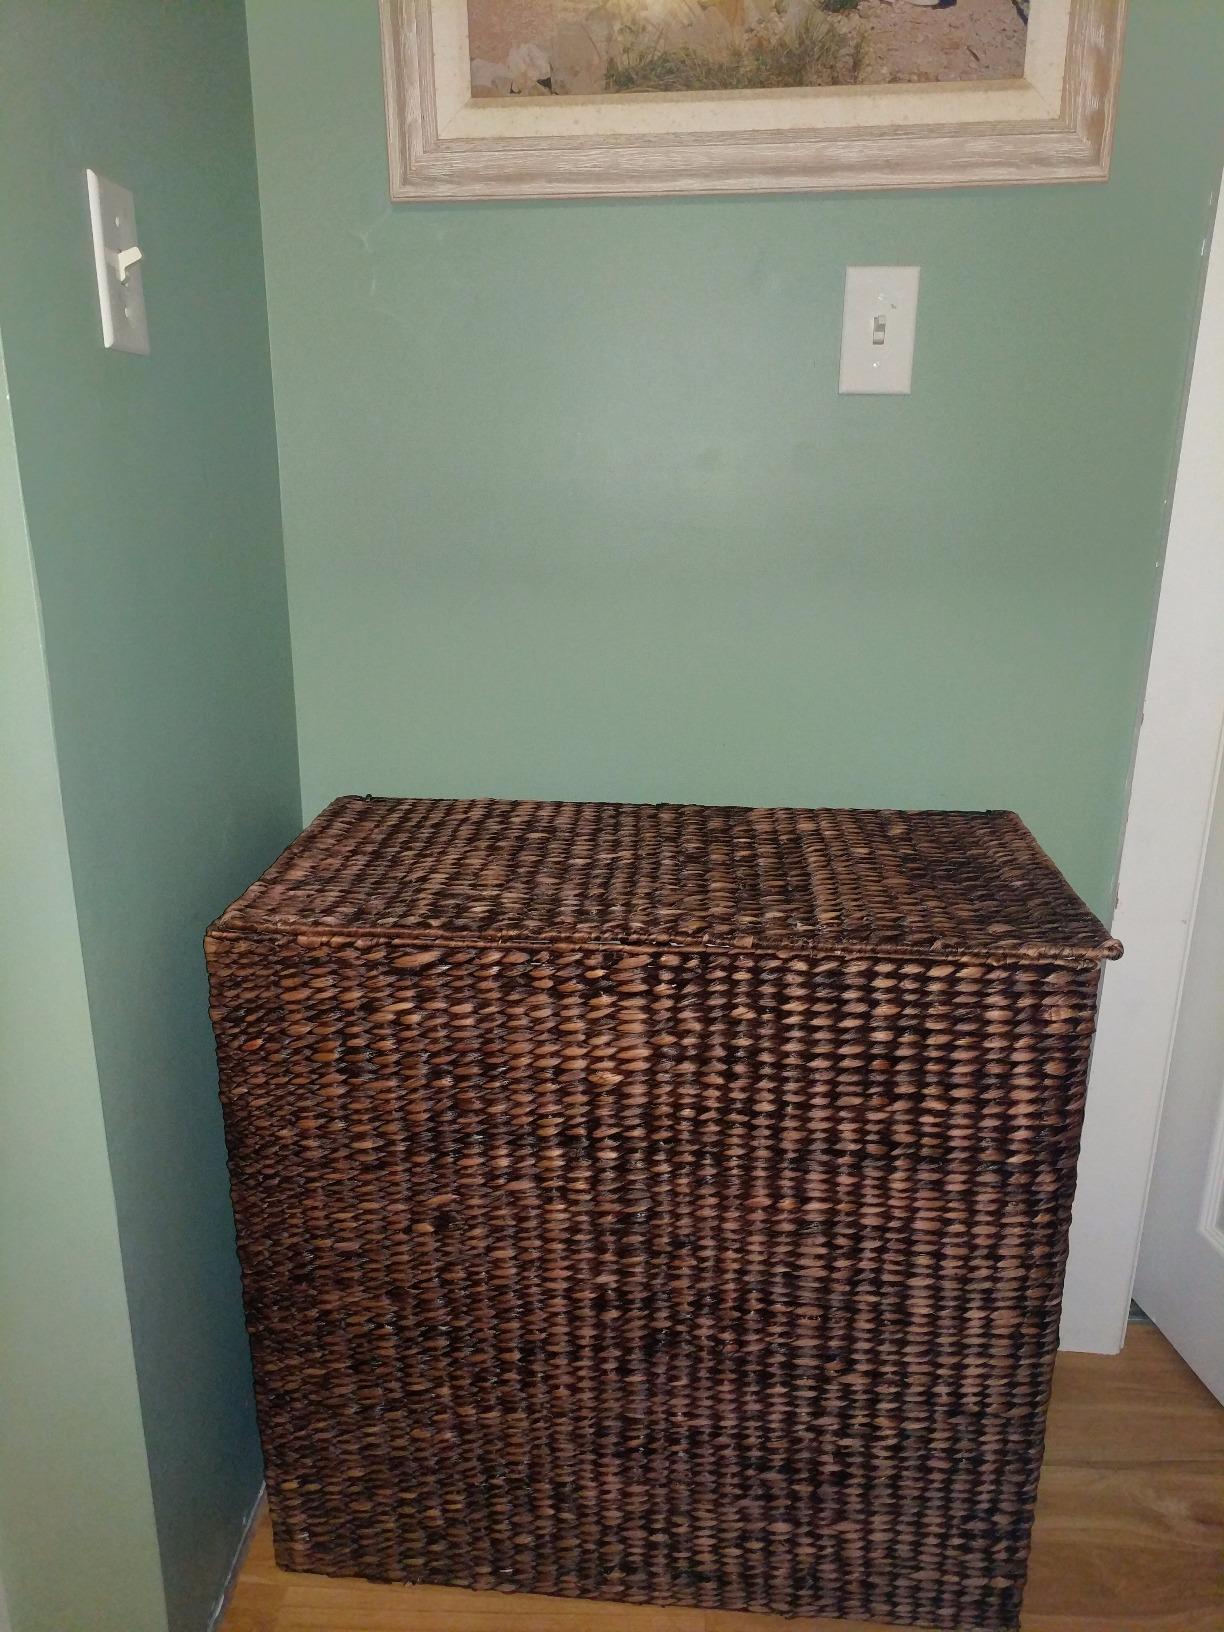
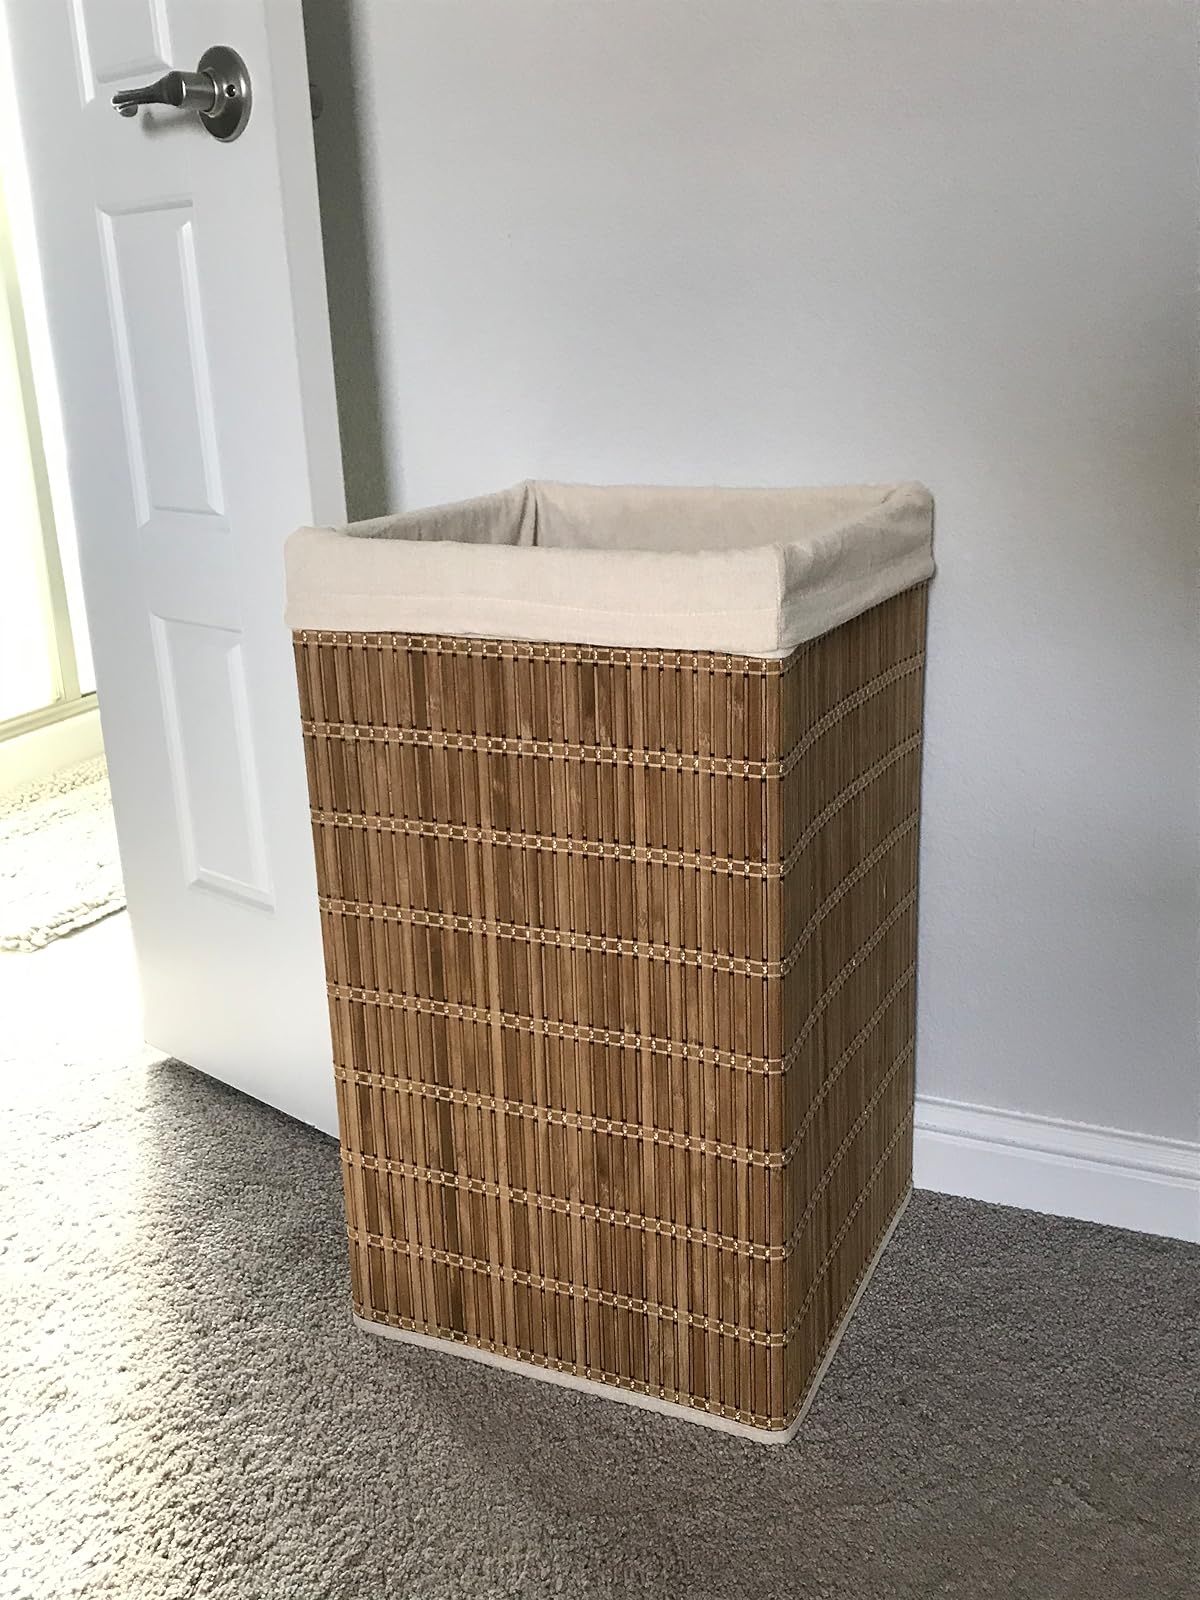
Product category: items_hamper
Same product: no